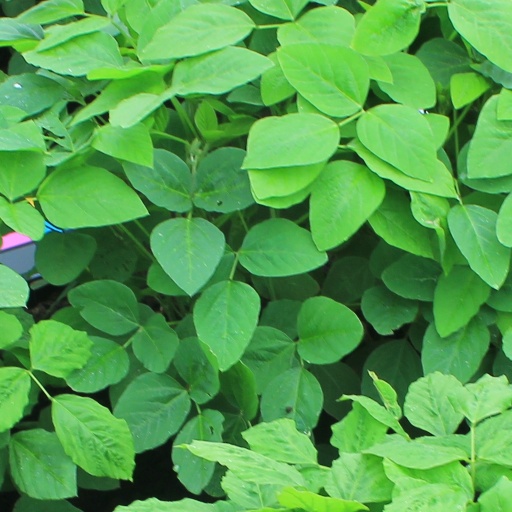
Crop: soybean